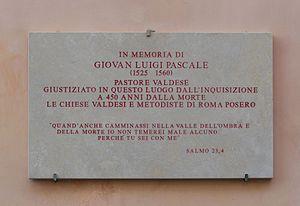
Plaque à la mémoire de Giovan Luigi Pascal, ""pasteur"" vaudois, condamné à mort et exécuté comme hérétique par l'Inquisition en 1560. Rome, Italie